Ariadne-class corvette

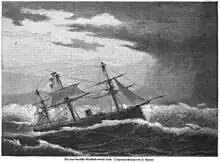
Illustration of in heavy seas

In 1881, after returning to Germany, was converted into a training ship, and she served in this capacity for most of the rest of her career. She made several overseas cruises, visiting the Americas twice in 1881–1882 and 1885; during these cruises, she visited numerous ports in North, Central, and South America. In 1886, she participated in the British fleet review, where she represented Germany. The ship carried replacement crews to the gunboats stationed in German West Africa in 1886 and 1887. was hulked in 1892 and used as a torpedo test ship in 1894–1896, before being stricken from the naval register in December 1896. She was sold for scrap the following year and broken up in Hamburg.